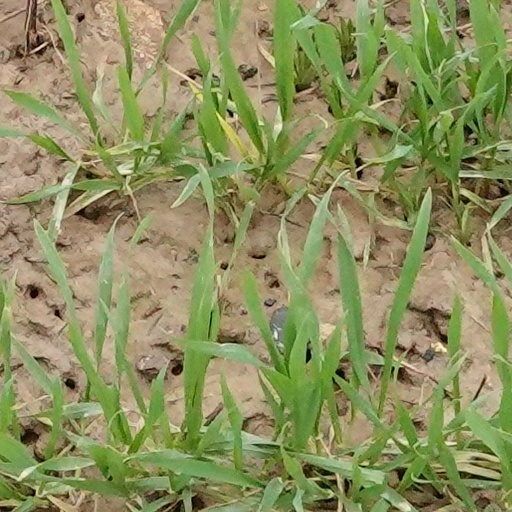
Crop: wheat